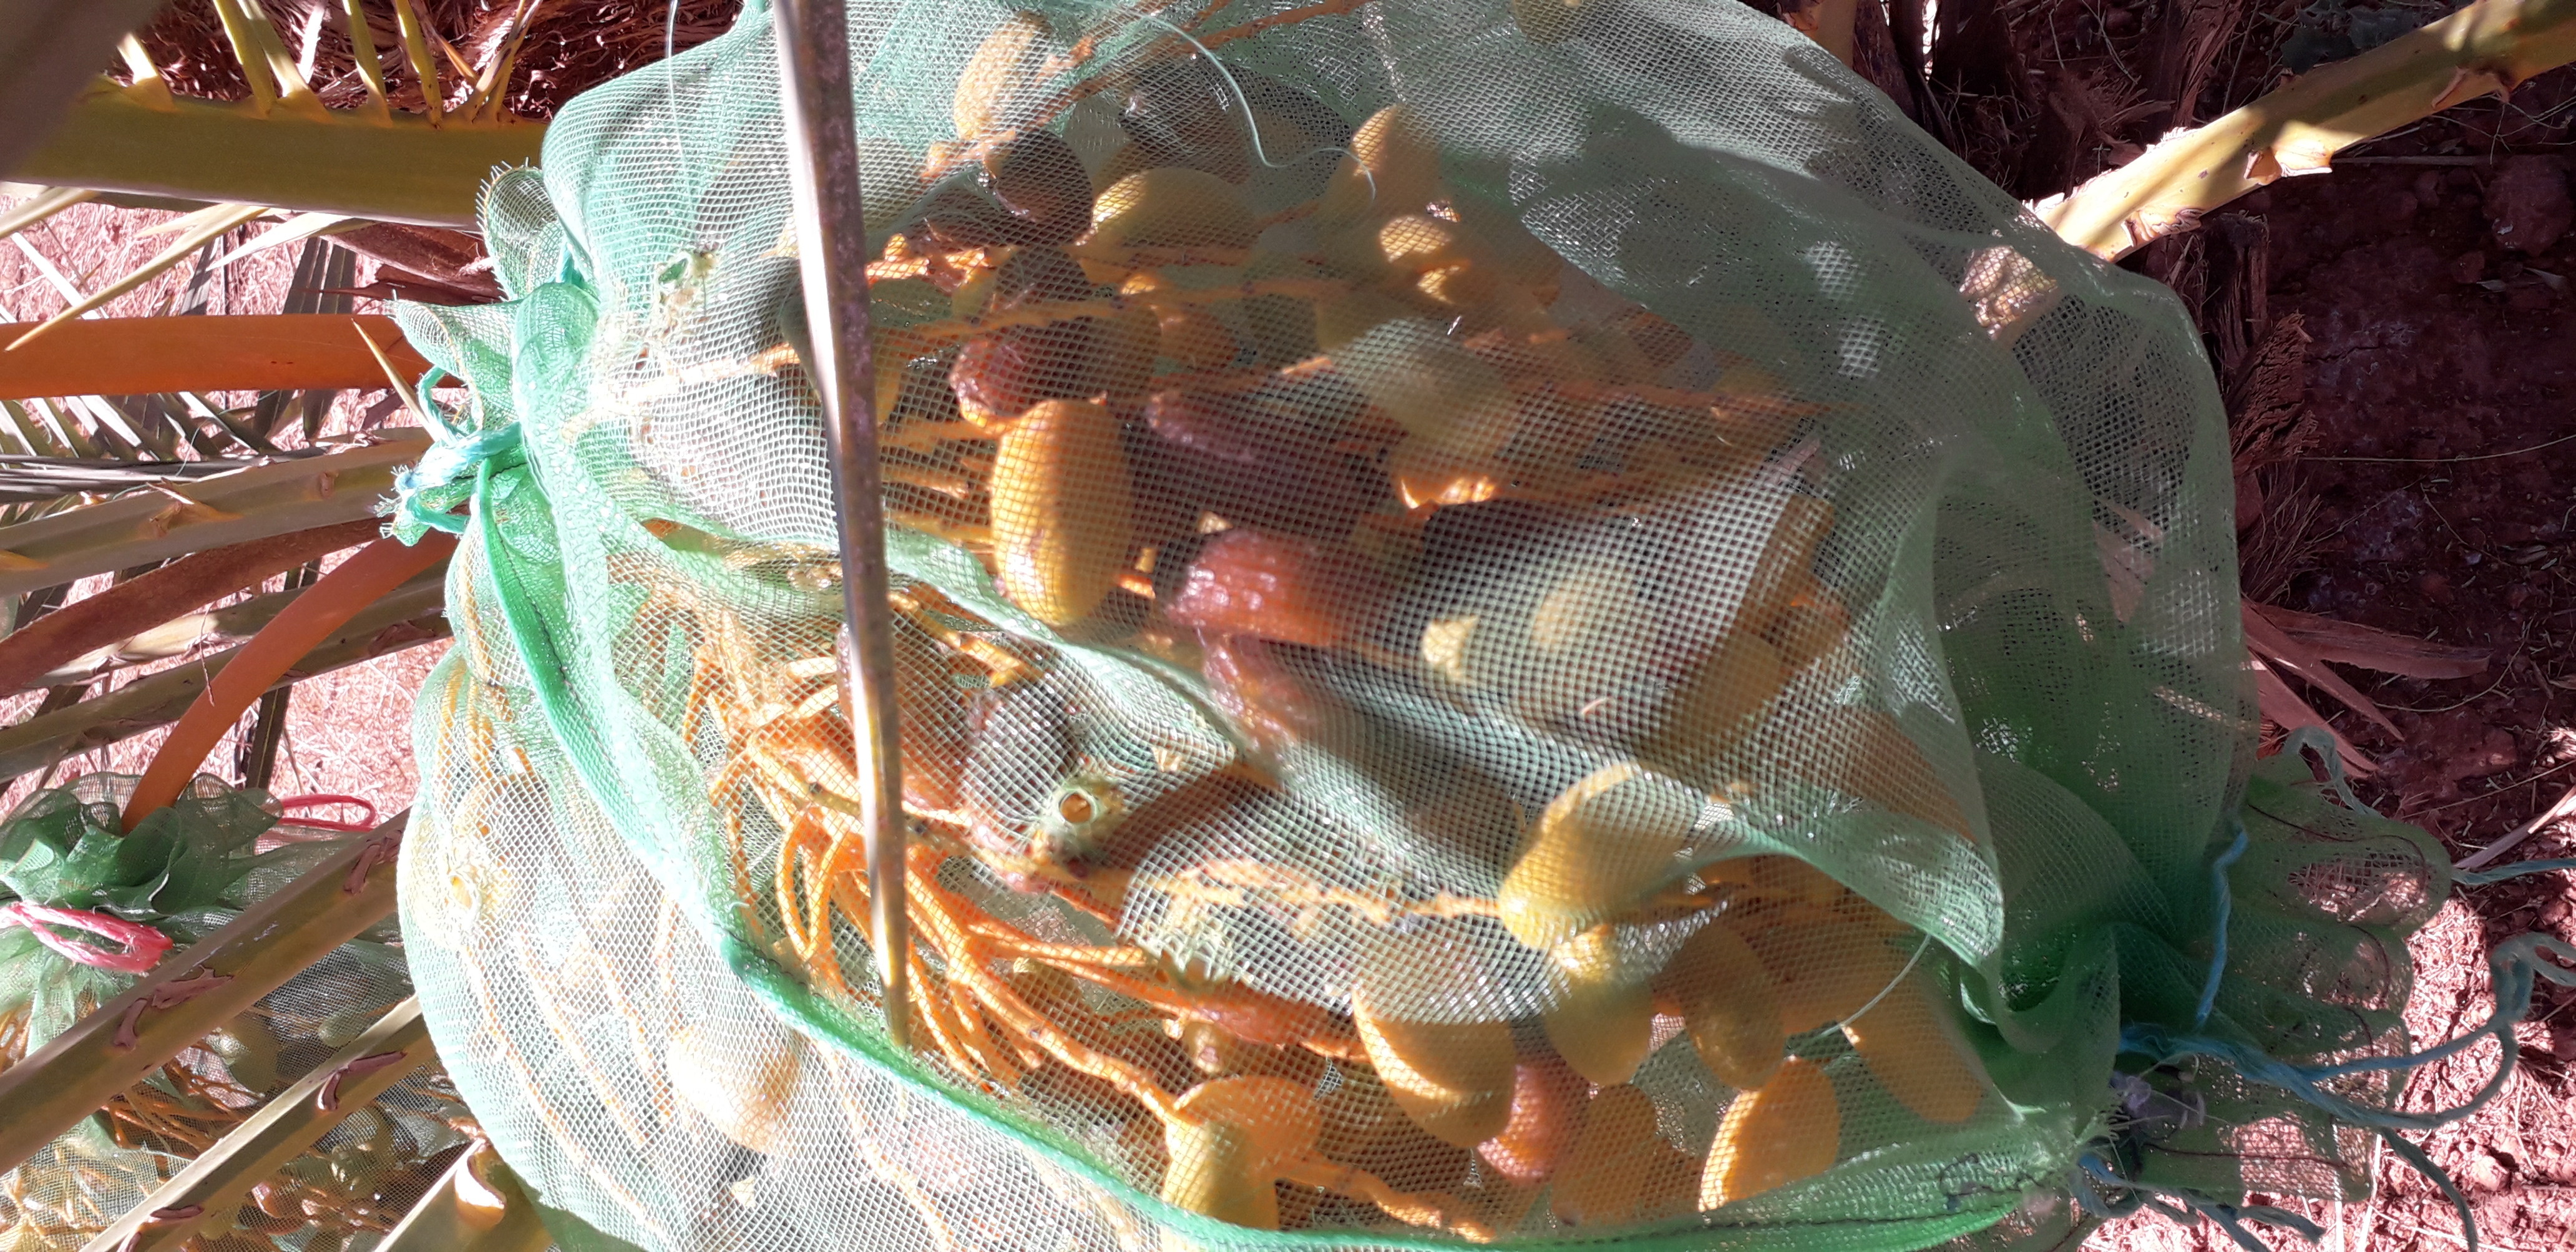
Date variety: kholt